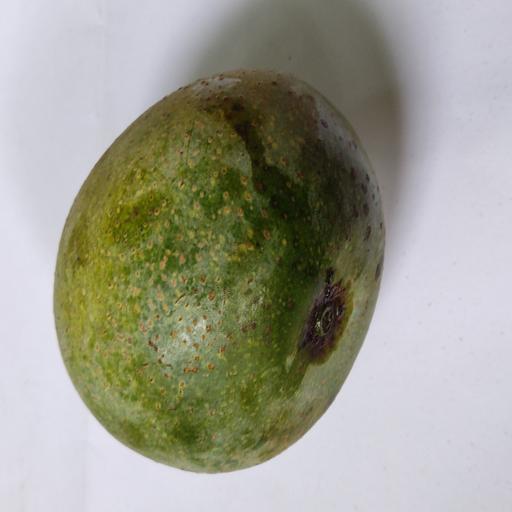
Crop type: Mango_Himsagar